Dual-covenant theology

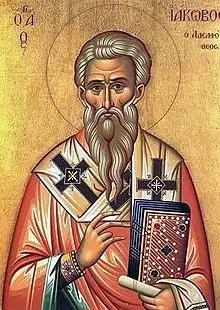
James the Just, whose judgment was adopted in the Apostolic Decree of , c. 50 AD: "we should write to them [Gentiles] to abstain only from things polluted by idols and from fornication and from whatever has been strangled and from blood…" (NRSV)

The Apostolic Decree in the Book of Acts has been commonly interpreted as a parallel to Noahide Law.